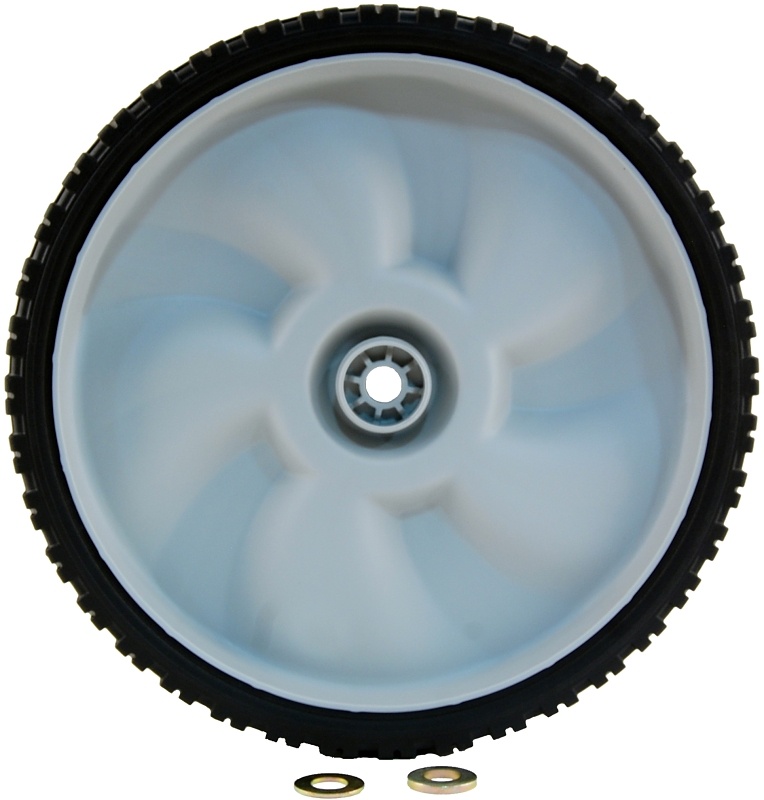
MTD 490-325-0023 Wheel, Bar Tread, Plastic Rim
MTD Wheel, Bar Tread, 11 in Dia Tire, 1-3/4 in Tire Width, Plastic Rim, 1-1/2 in Hub Length, 60 lb Max Load Unit: EA UPC: 037049951048 Model Number: 490-325-0023
Brand: MTD
Category: Home & Garden > Lawn & Garden > Outdoor Power Equipment Accessories > Lawn Mower Accessories > Lawn Mower Wheels